Vila Oeste station

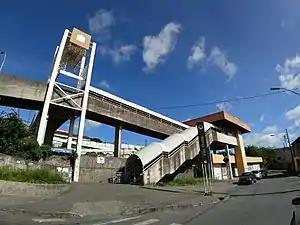
Vila Oeste Station, in Belo Horizonte, Minas Gerais

Cidade Industrial is a Belo Horizonte Metro station on Line 1. It was opened on 30 July 1999, being added to already functioning section of the line from Eldorado to Minas Shopping. The station is located between Cidade Industrial and Gameleira.